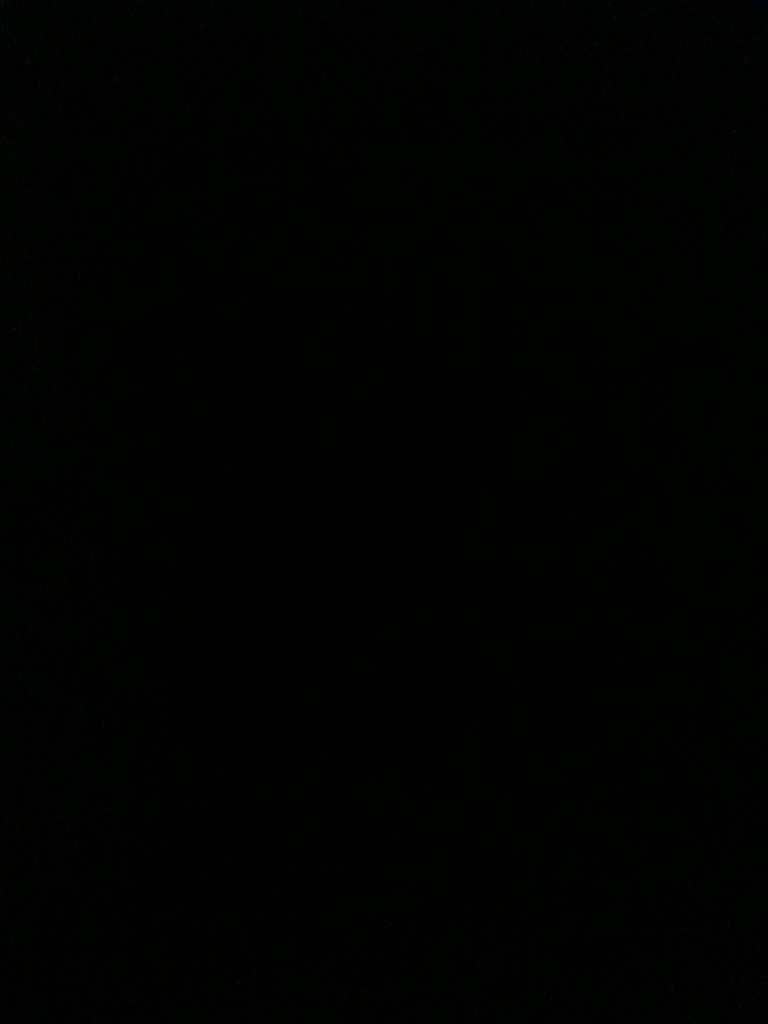Question: What do the directions say on this box?
Answer: unanswerable